Lleida–La Pobla Line

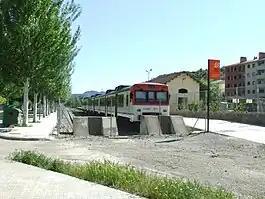
A Renfe Operadora 592 Series train at La Pobla de Segur station in 2009.

The Lleida–La Pobla Line is a railway line linking Lleida and La Pobla de Segur, in Catalonia, Spain. Most of its users concentrate between Lleida and Balaguer, where a frequent service is offered, with few trains continuing to La Pobla de Segur. Since 2009, a heritage railway service branded "Tren dels Llacs" (English: ""Lakes Train""), in reference to the number of reservoirs skirted by the line north of Balaguer, has been running on the railway. The line is part of the ATM Àrea de Lleida fare-integrated public transport system between Lleida and Àger.